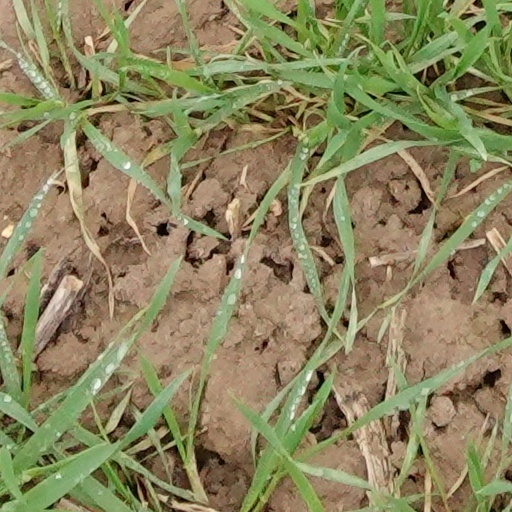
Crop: wheat